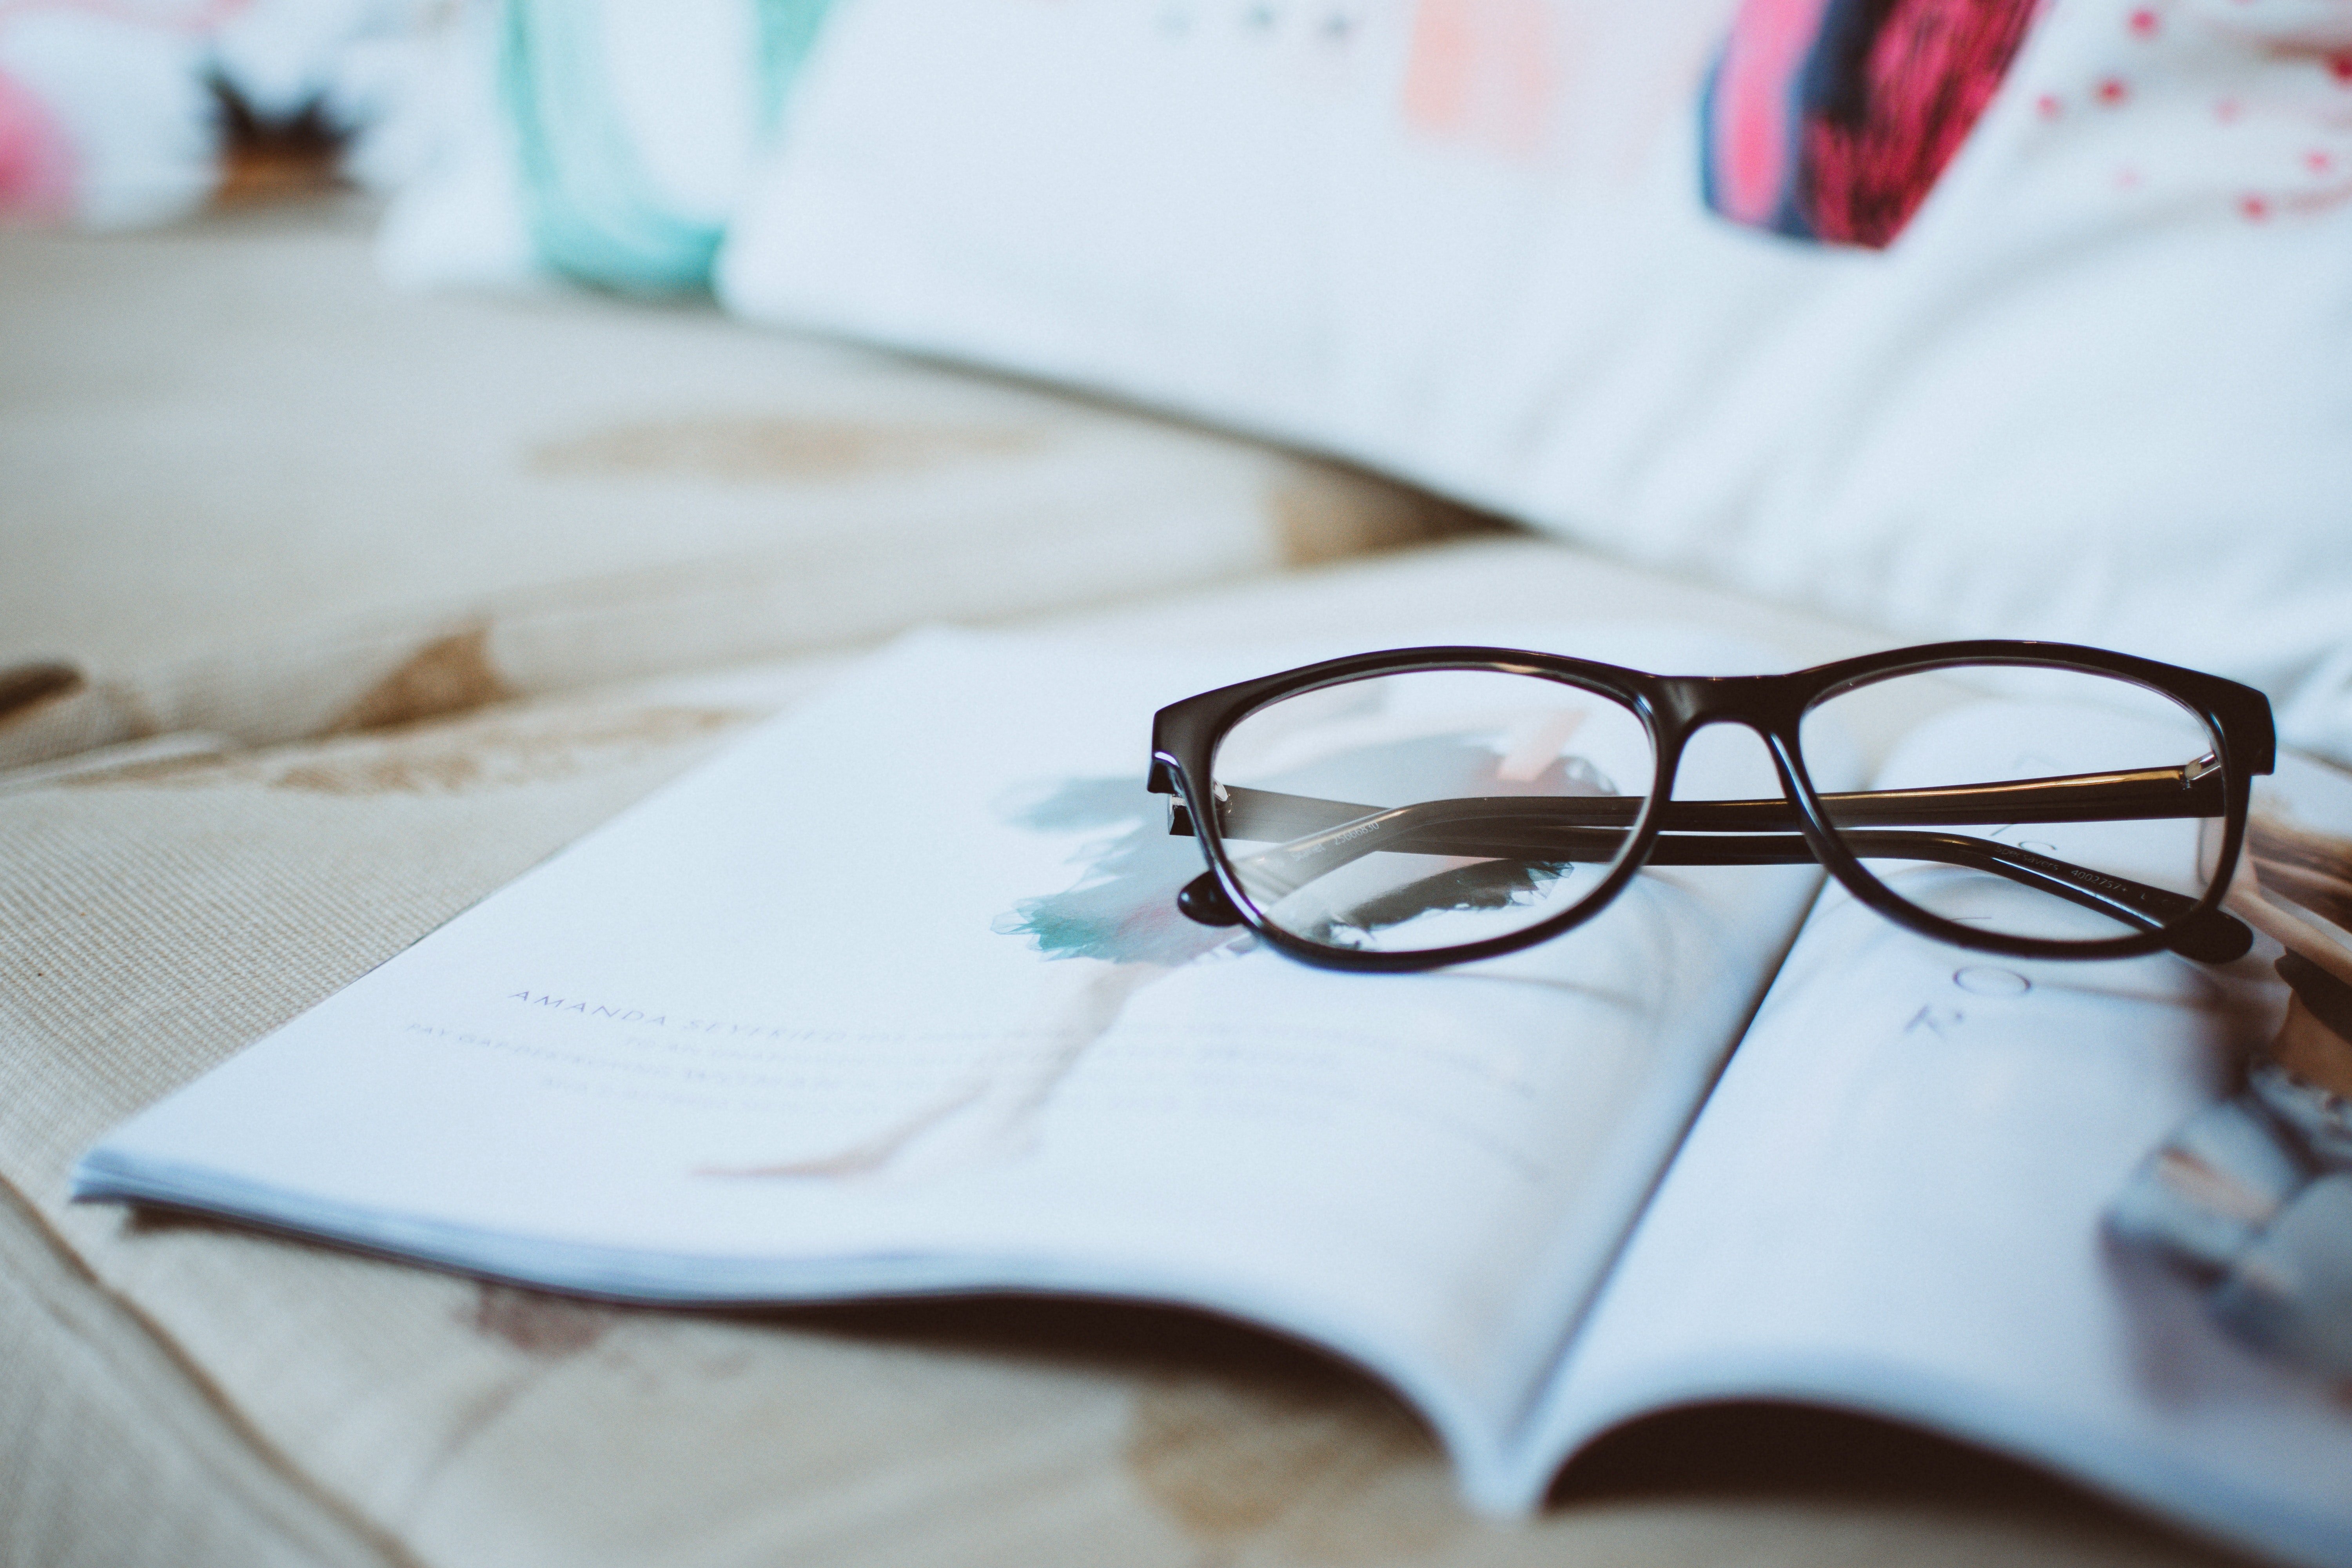
eyewear, glasses, personal protective equipment, vision care, sunglasses, photography, Transparent material, reading, Eye glass accessory